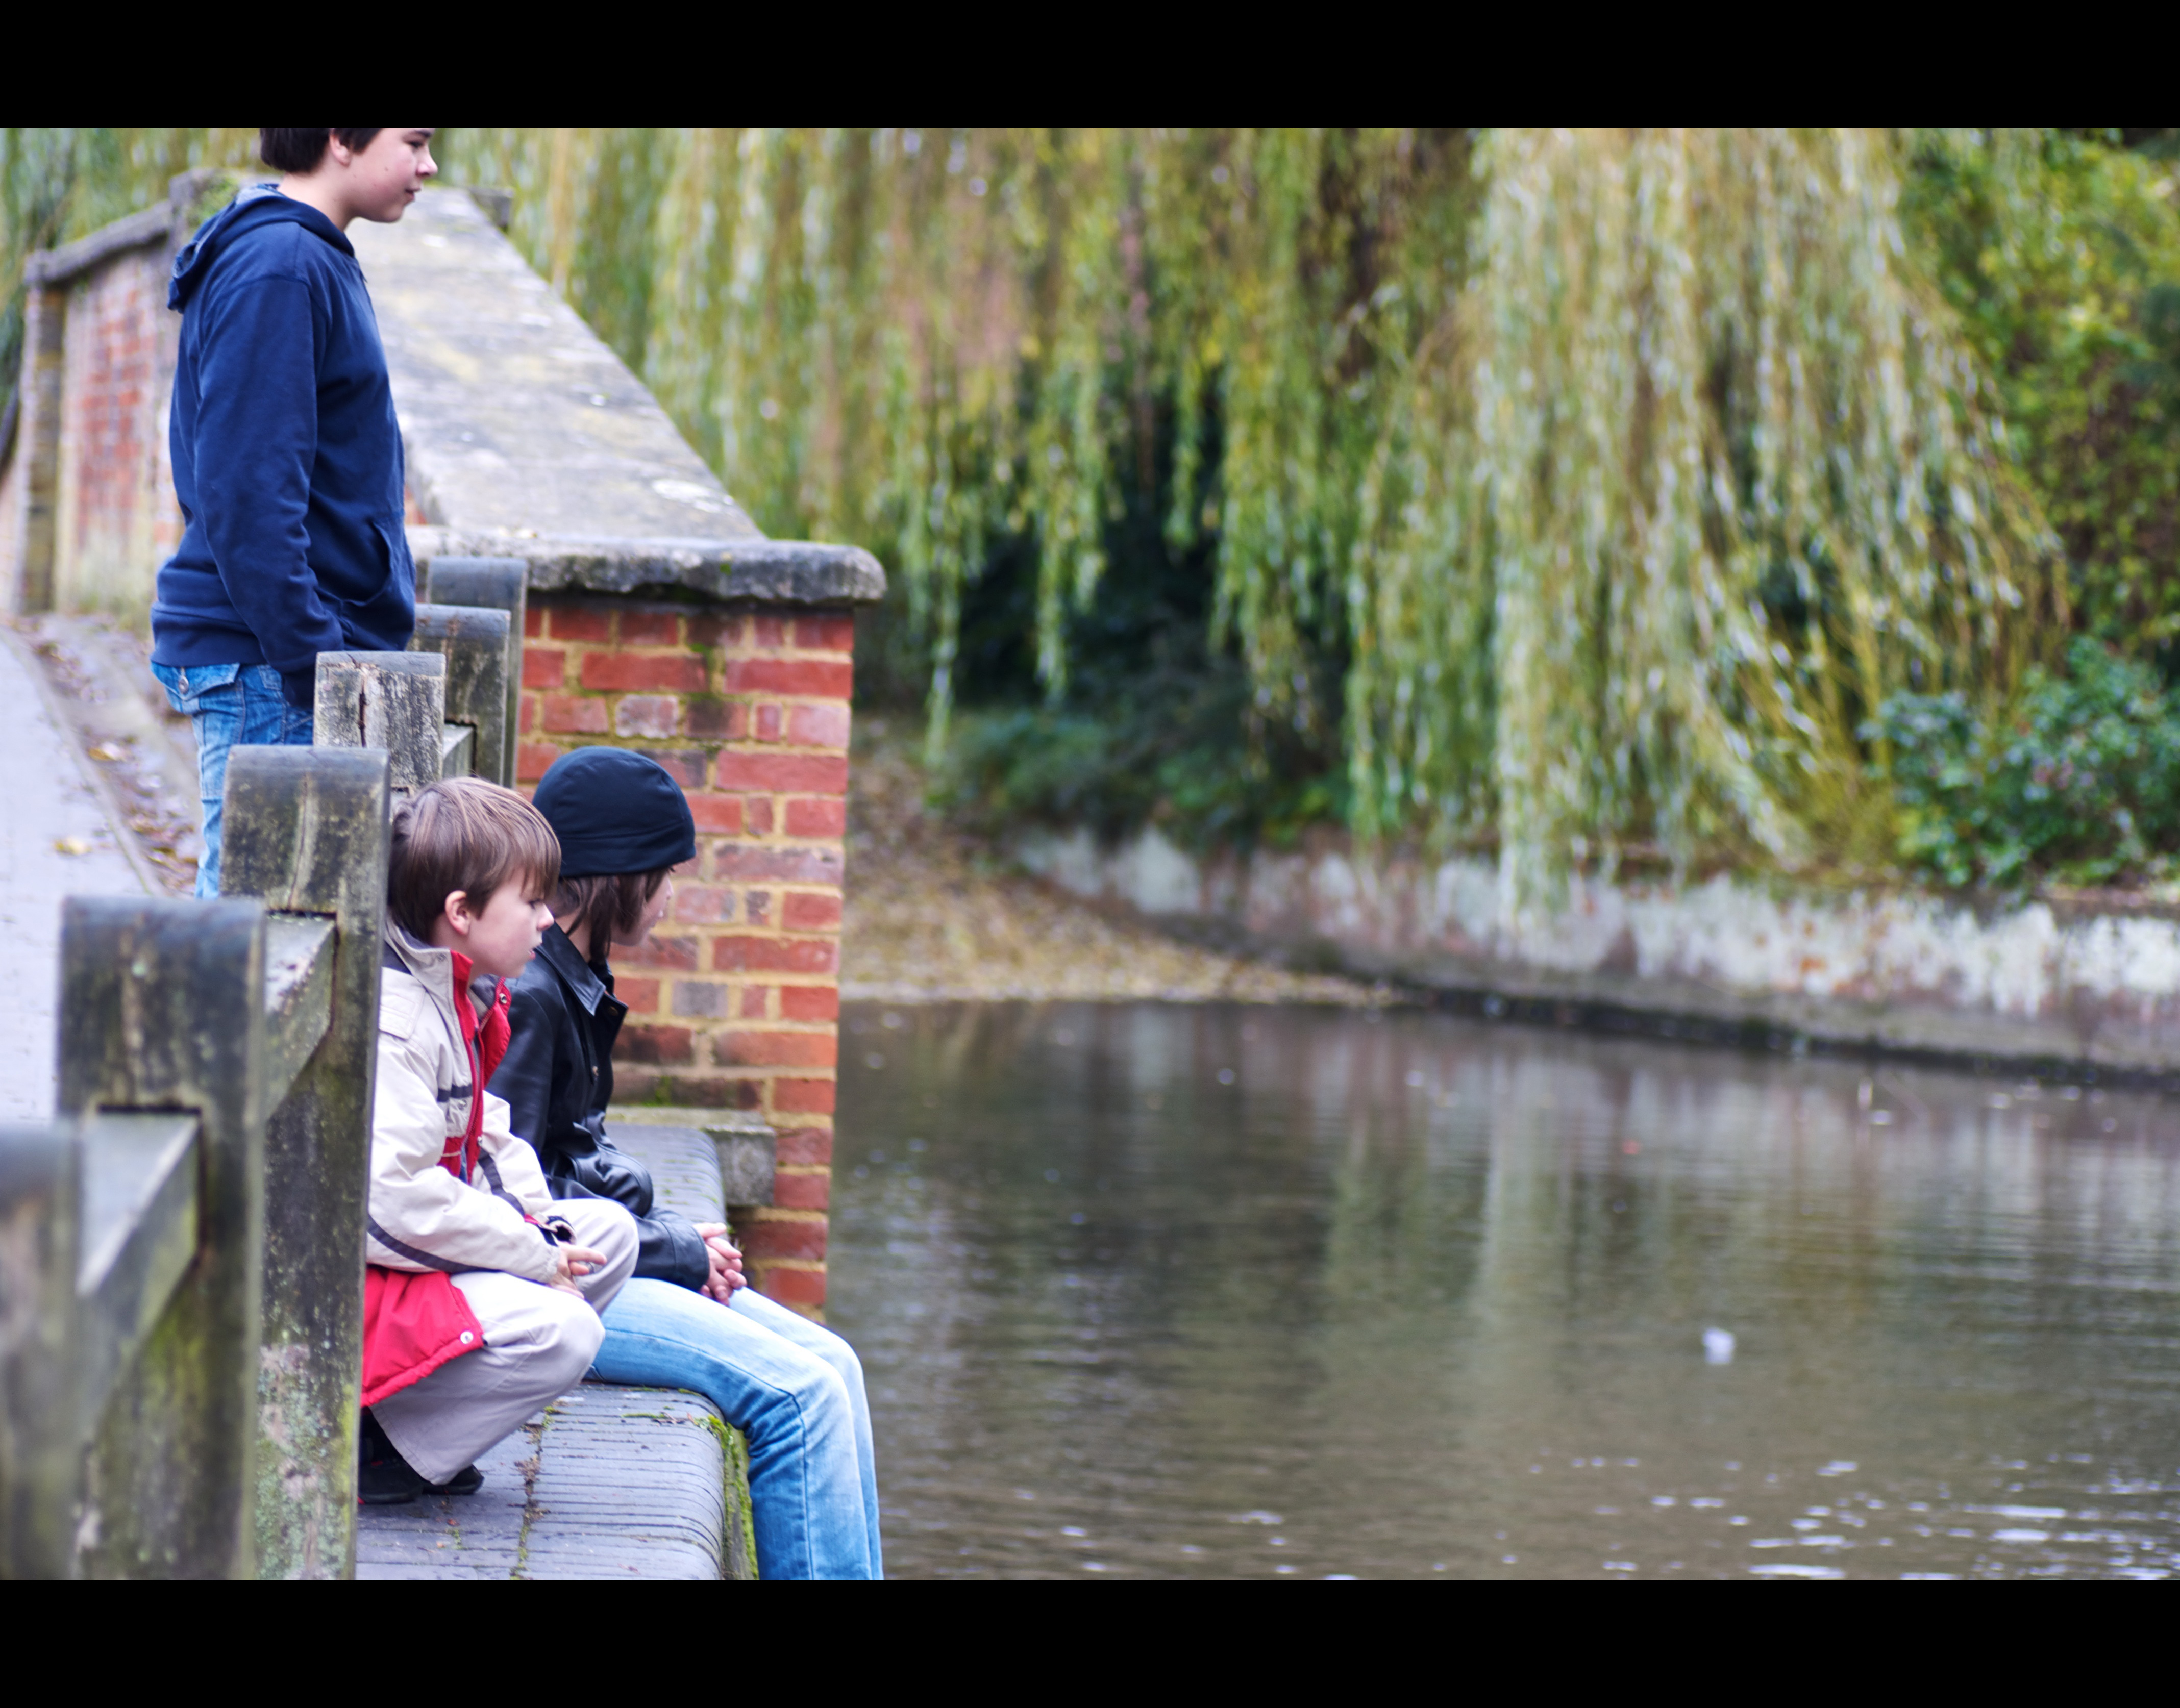
water, people, stream, candid, sony, tamron, 90mm, a700, stalbans, hertfordshire, verulamiumpark, recreational fishing